Jelenia Góra

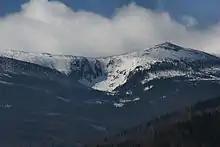
Jagniątkowski Black Cauldron – Glacial cauldron in the Western Sudetes in the Karkonosze Mountains

The church was erected in the years 1980–1986. Its shape was inspired by the architecture of Podhale. Thanks to this shape the church perfectly inscribes itself into the mountainous landscape.